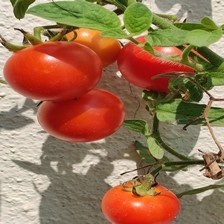
Label: tomato